The Lost Boy (novel)

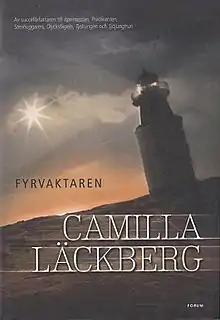
First edition (publ. Bokförlaget Forum)

The Lost Boy (original title: "Fyrvaktaren") is a 2009 Swedish detective novel by Camilla Läckberg, In 2012, HarperCollins published an English-language edition, translated by Tiina Nunnally.